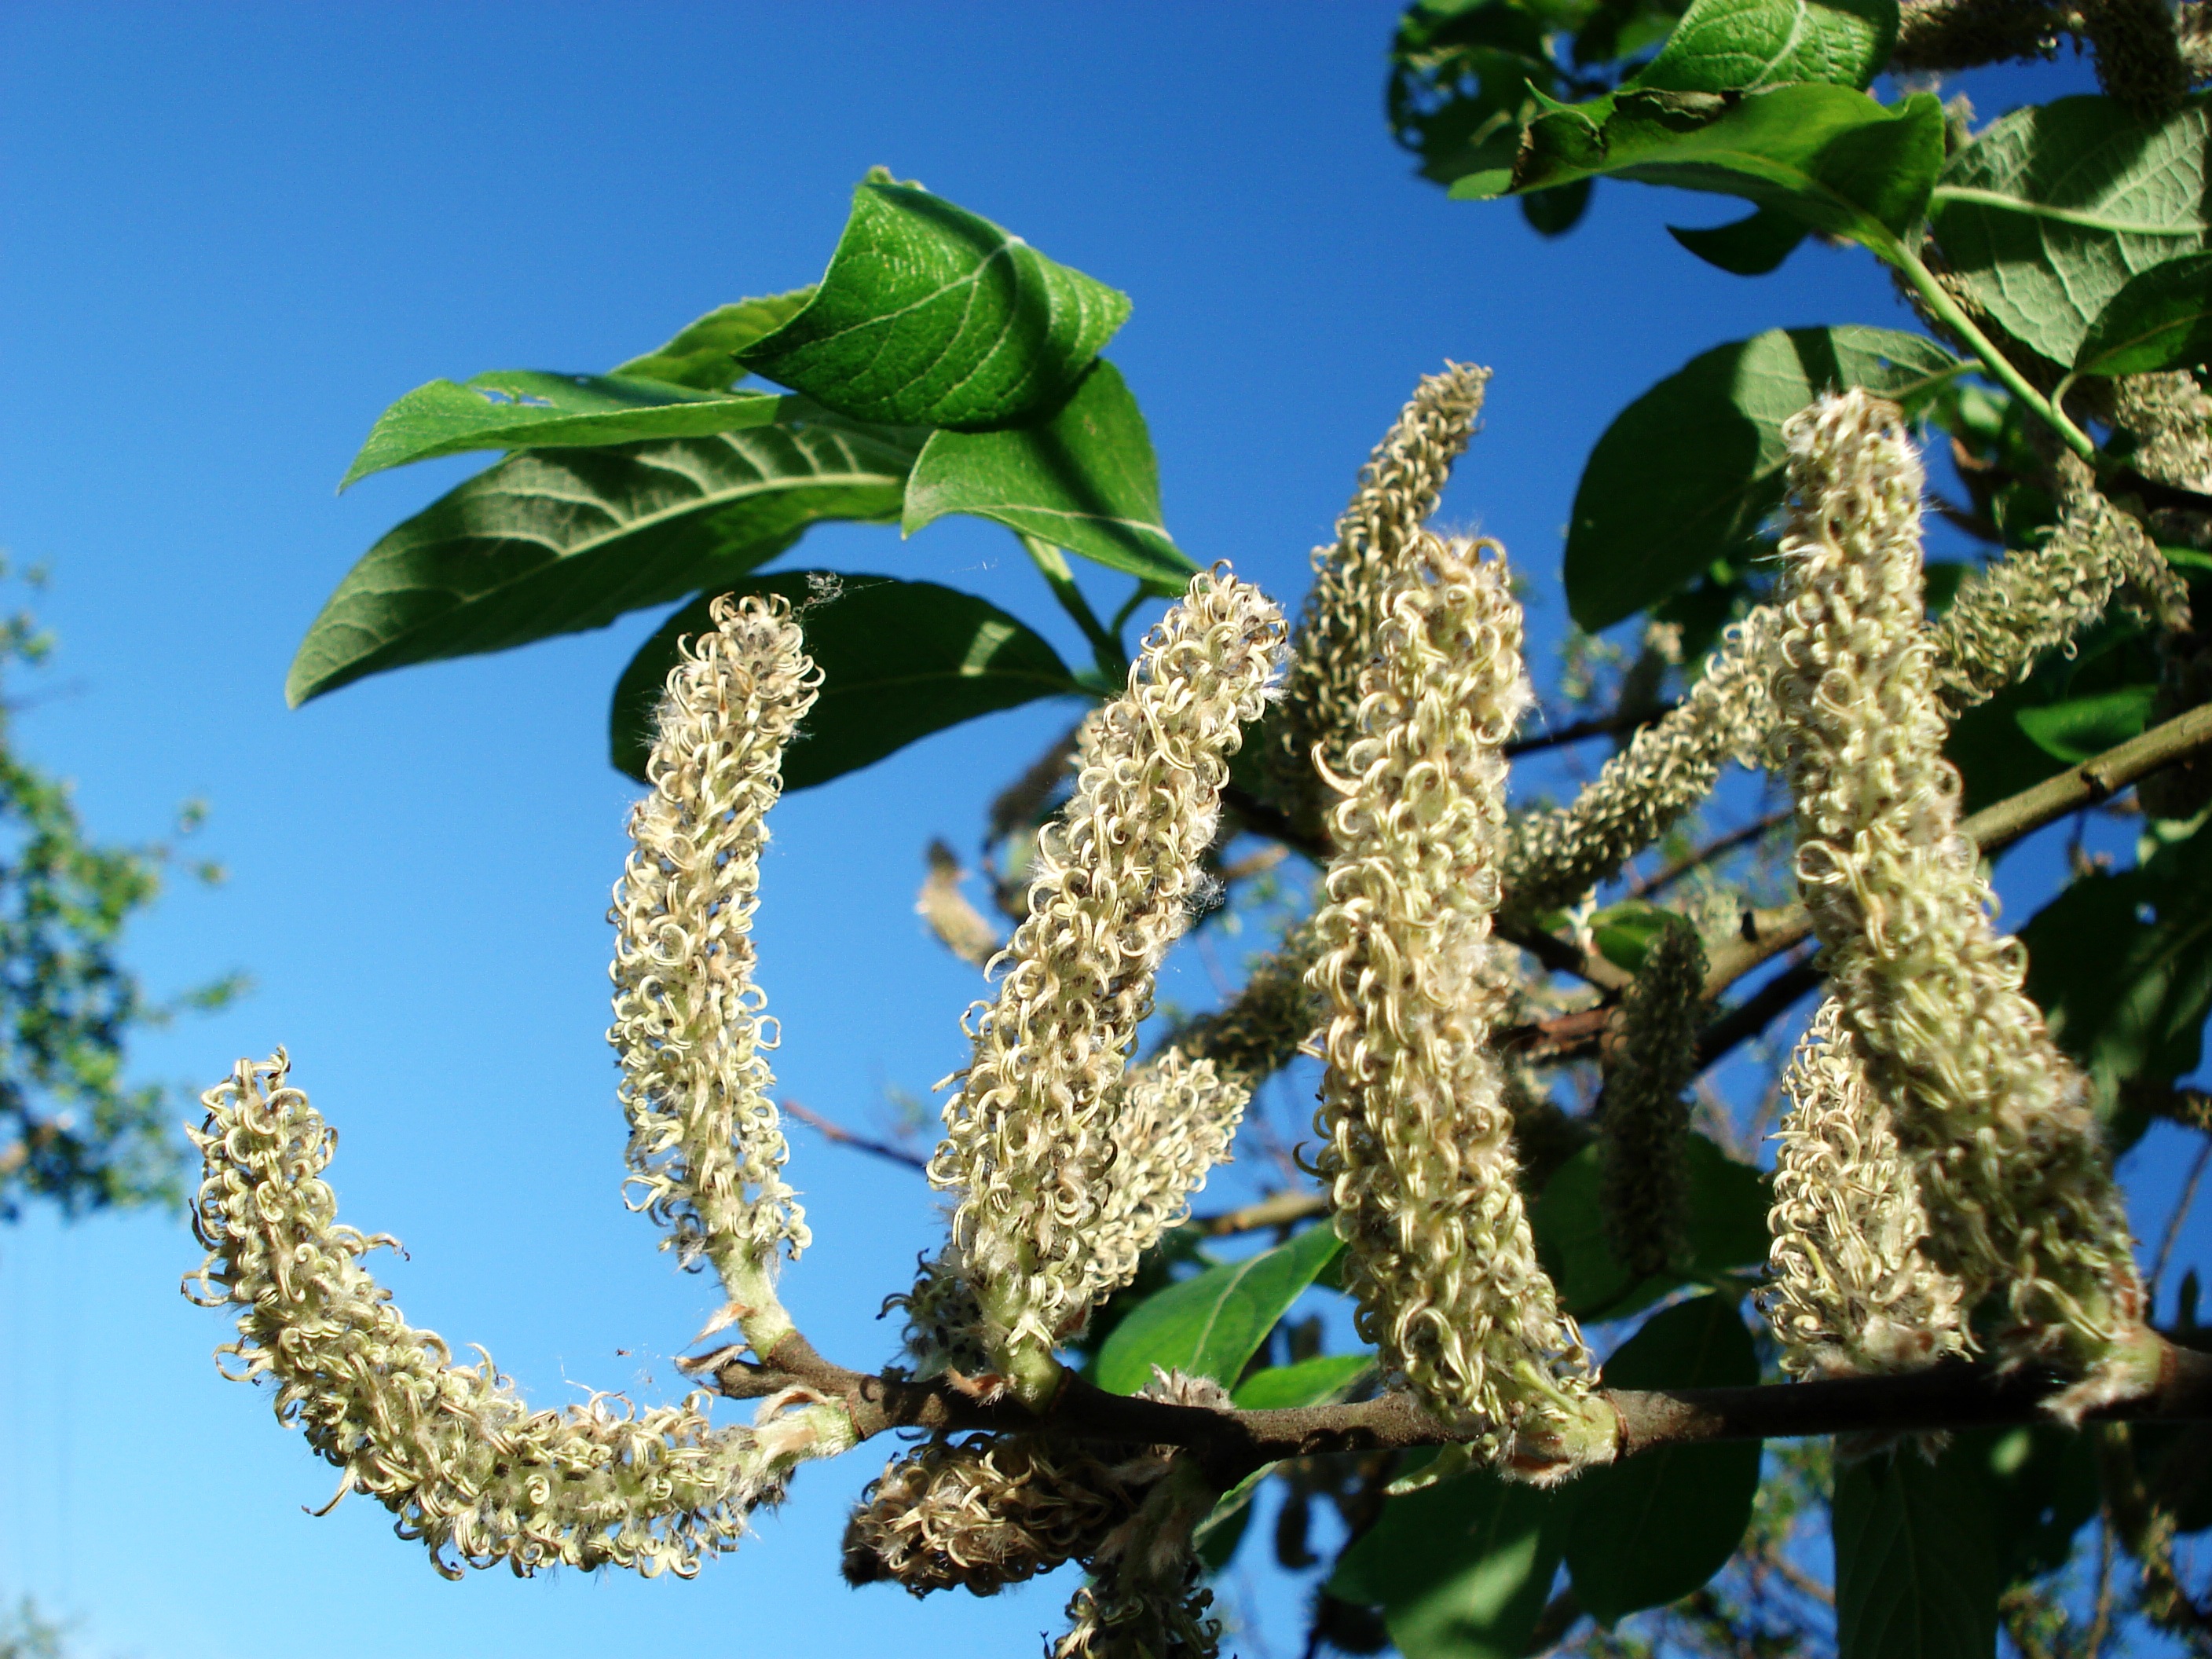
tree, nature, branch, blossom, plant, sky, flower, food, spring, produce, botany, blue, flora, trees, background, seasons, shrub, flowering plant, woody plant, land plant